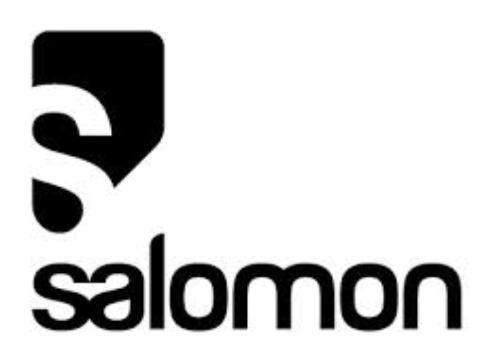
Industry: Clothes